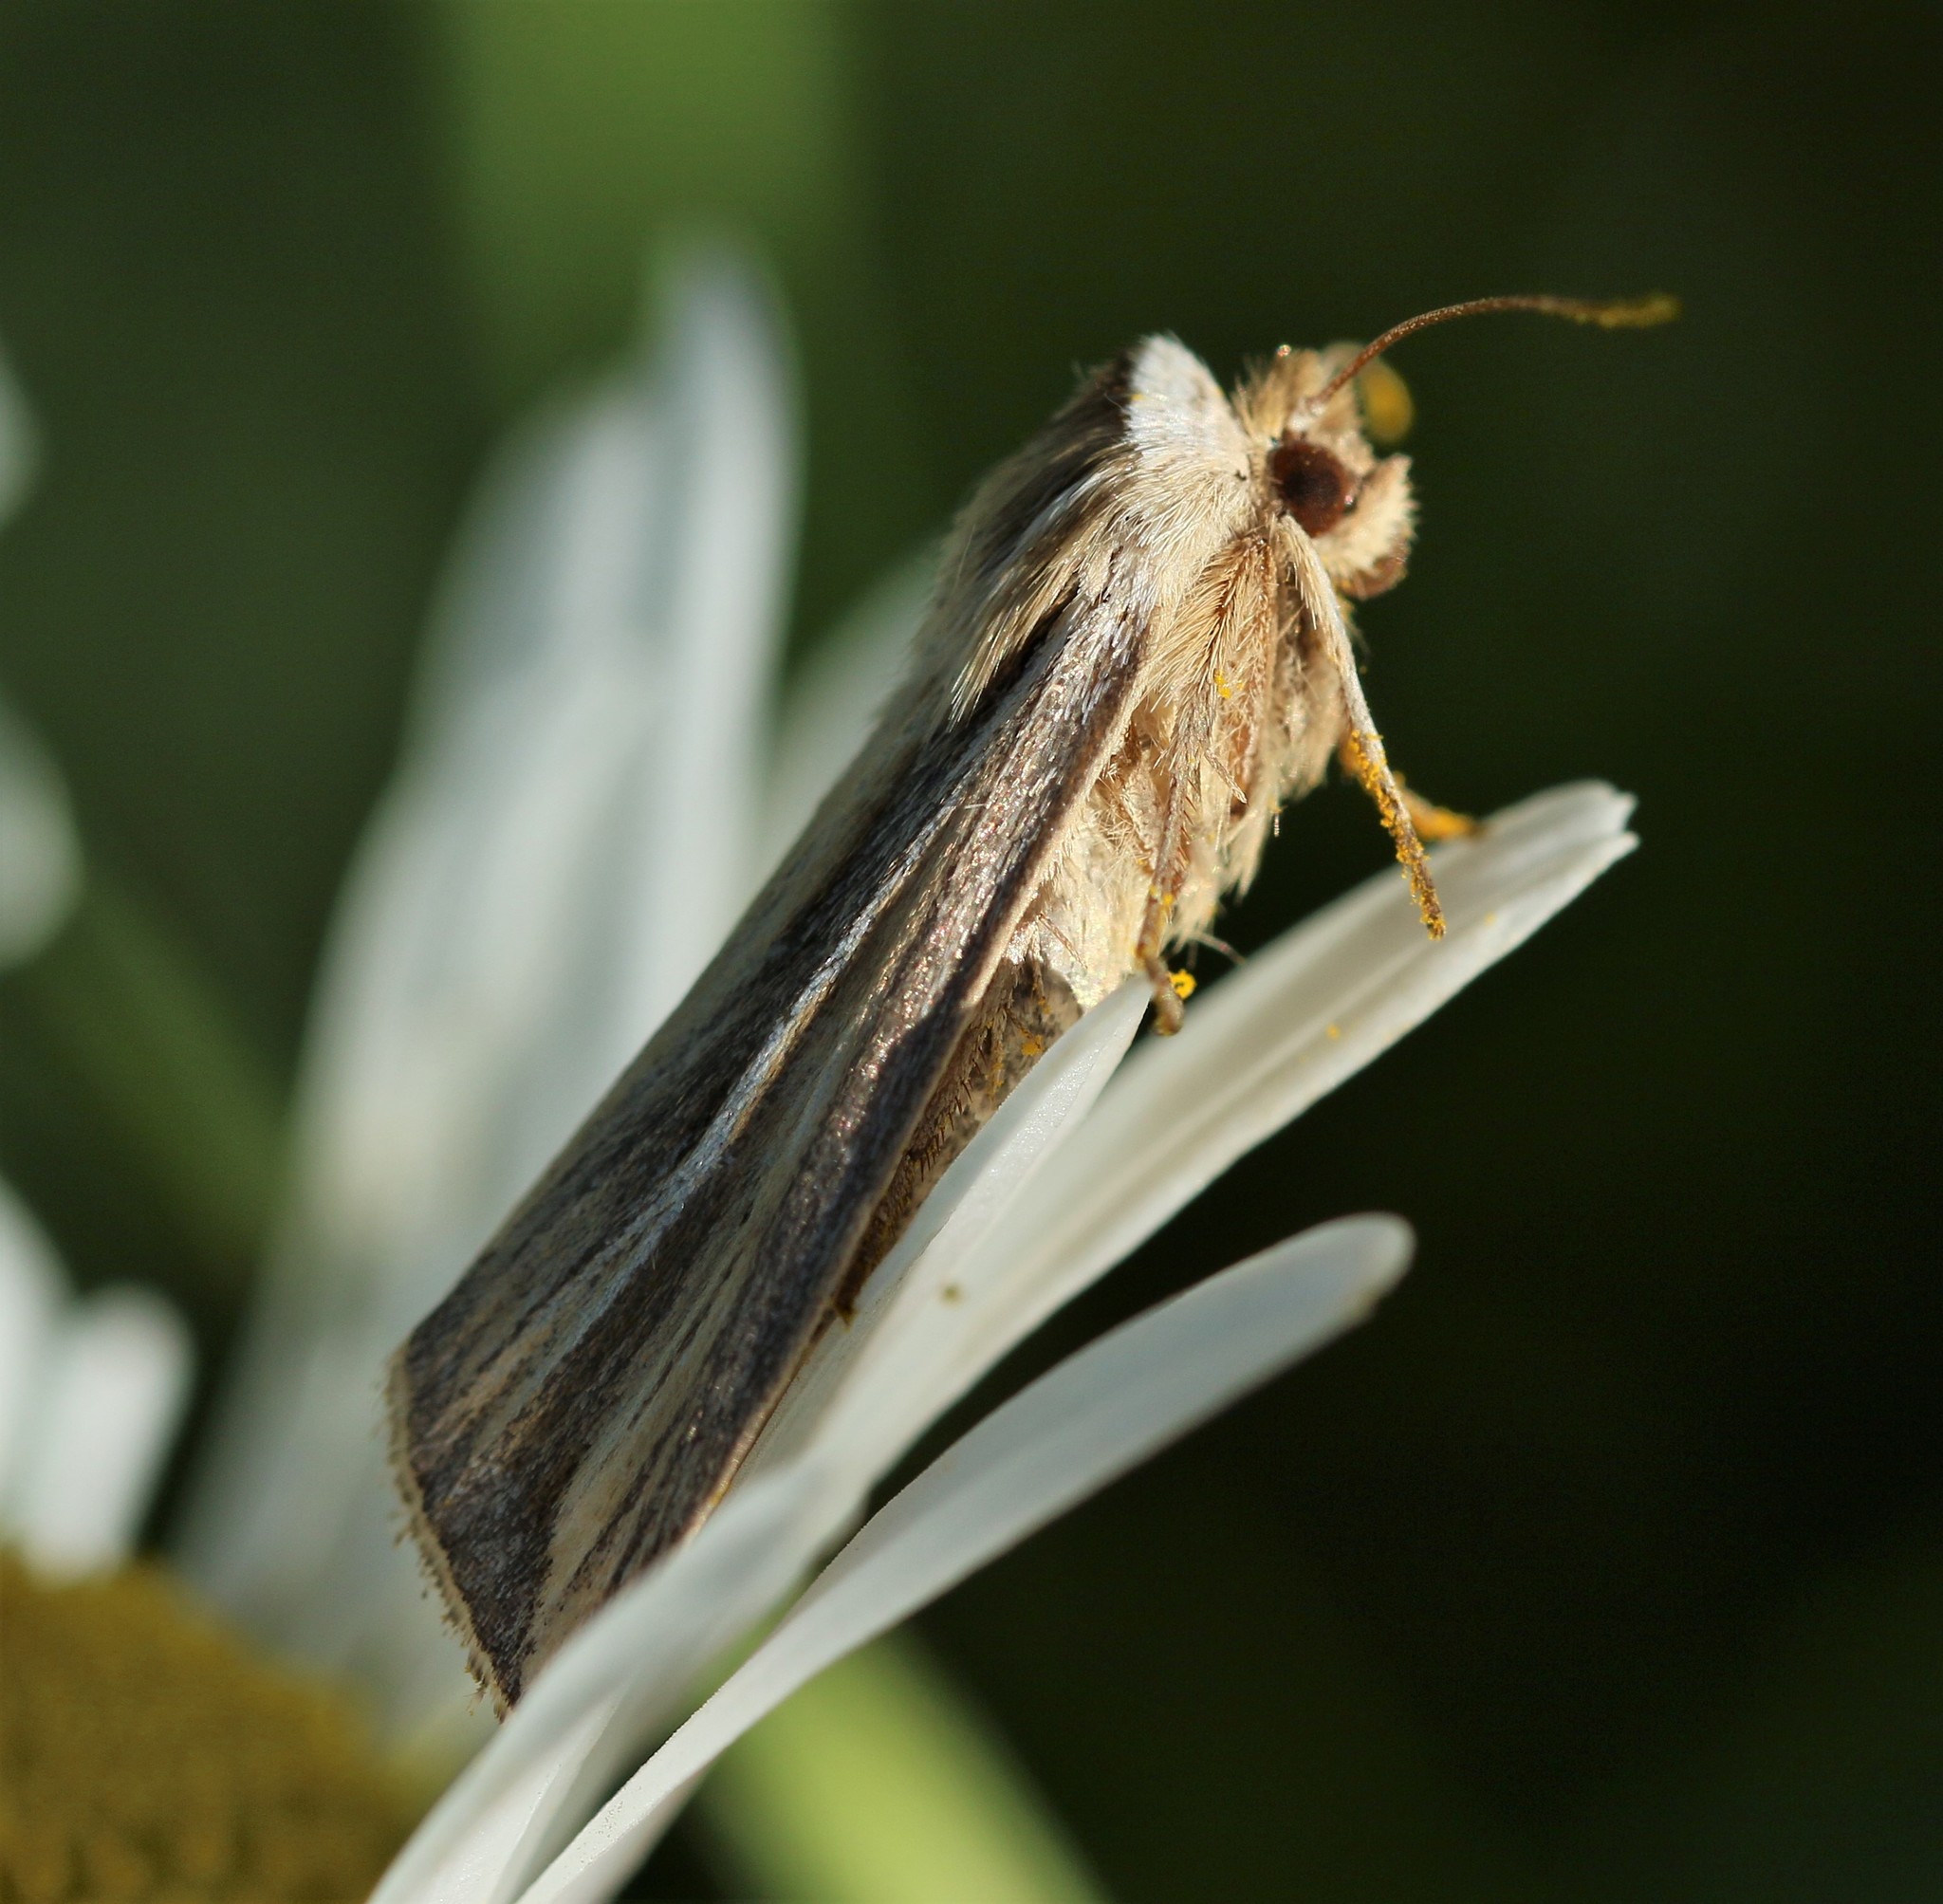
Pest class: wheathead_armyworm_Dargida_diffusa